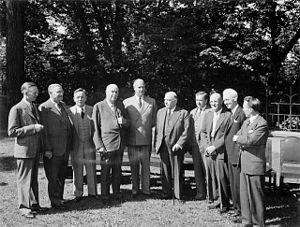
Alexander Stirling MacMillan était un homme d'affaires et homme politique canadien qui fut premier ministre de la Nouvelle-Écosse.
John Hart, est un homme d'État. Il a été le premier ministre de la Colombie-Britannique, province canadienne, du 9 décembre 1941 au 29 décembre 1947.